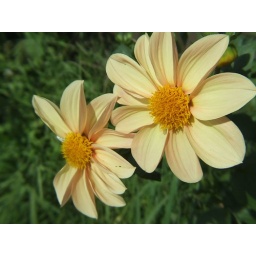
yellow flower against green grass